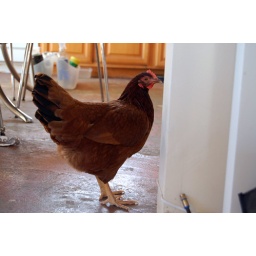
sometimes the red hen comes inside to visit us. she loves people and still remembers being in the house